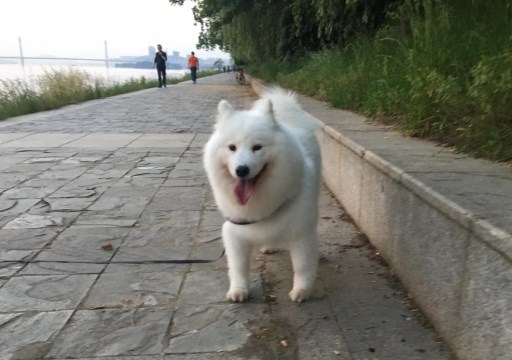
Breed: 2192-n000088-Samoyed